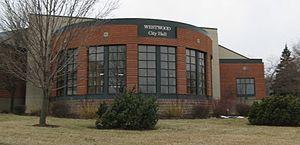
Westwood est une ville du Comté de Johnson (Kansas).